Horten Aircraft HX-2

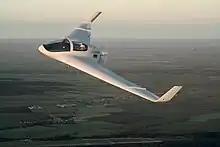
HX-2 Flying Wing during flight testing in Eisenach, Germany

The Horten Aircraft HX-2 is a two-seat flying wing or "Blended Wing Body" aircraft powered by a Rotax 912 iS2 engine. It was built and first flown by Horten Aircraft in 2018 as an experimental aircraft. Test flying continued in 2019 at the Kindel Airfield near Eisenach in Germany.